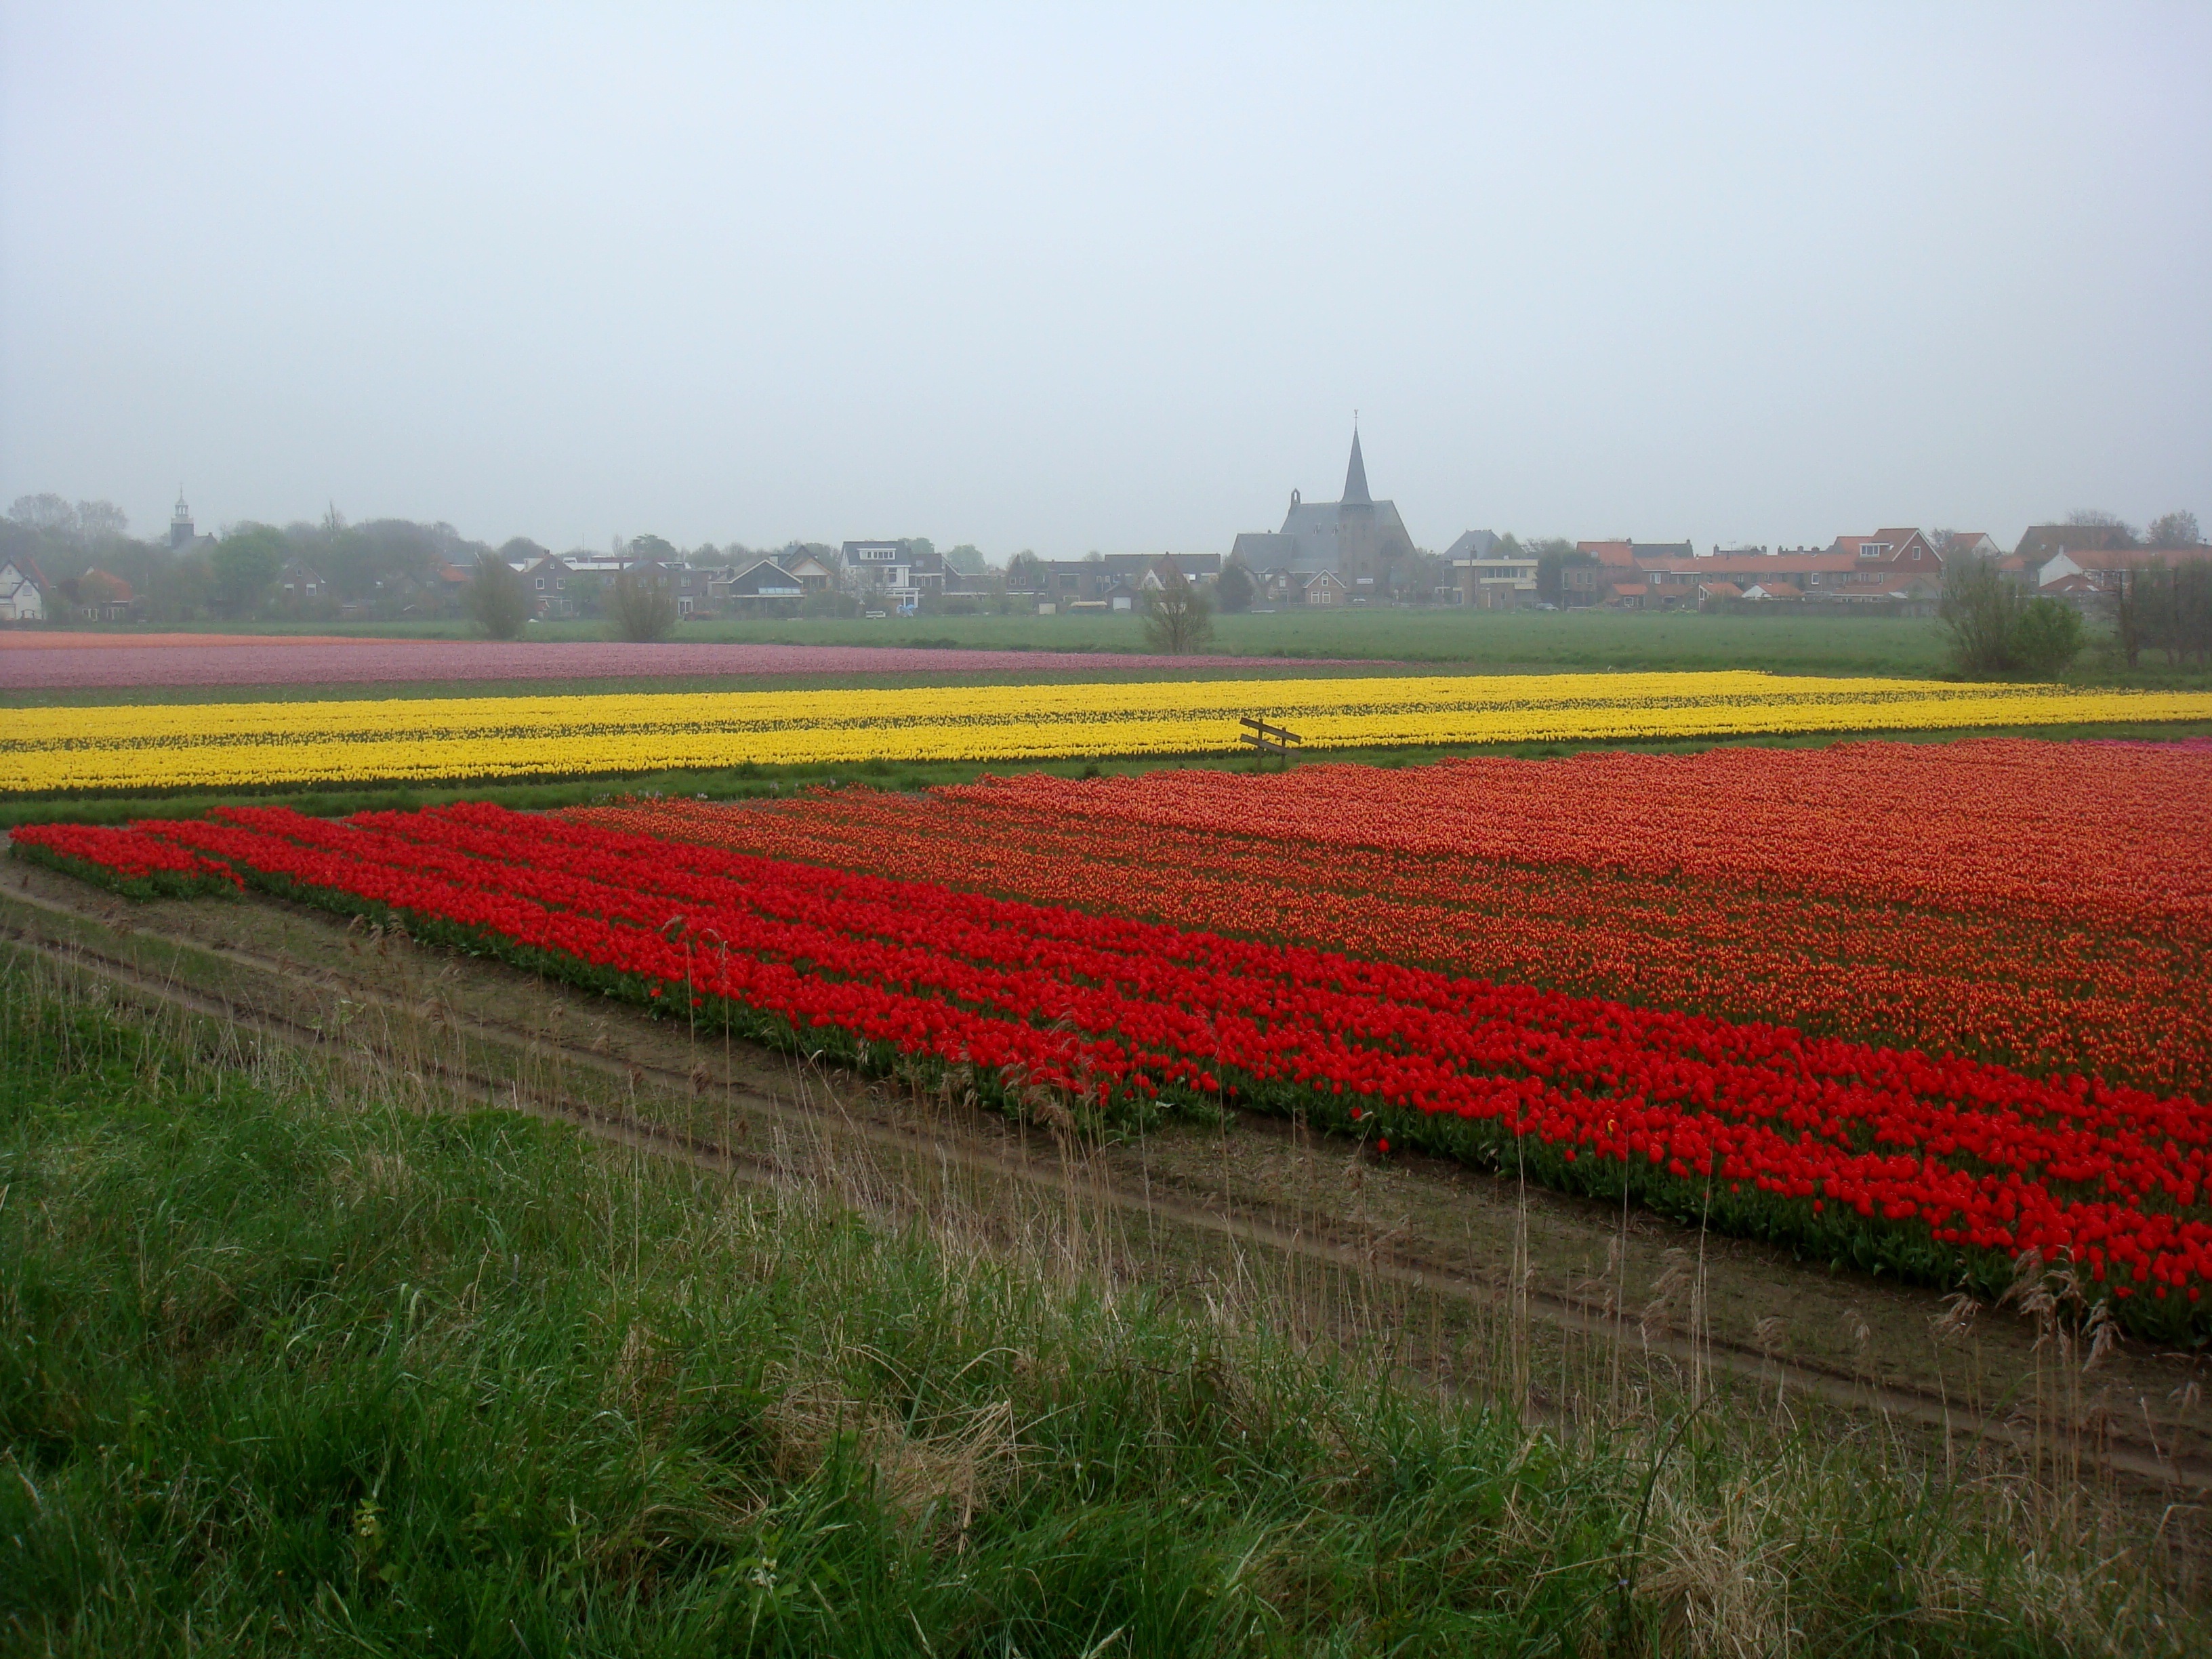
landscape, nature, grass, plant, field, farm, prairie, rain, flower, spring, crop, soil, church, agriculture, plain, rapeseed, colors, grassland, bulbs, brassica, rural area, flowering plant, tulip fields, grass family, land plant, dark air